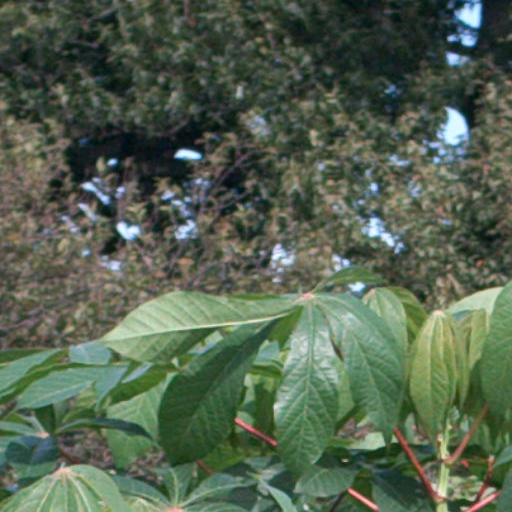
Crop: cassava